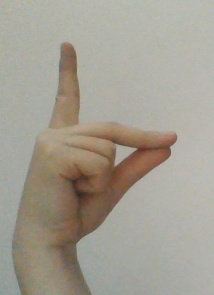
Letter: ta